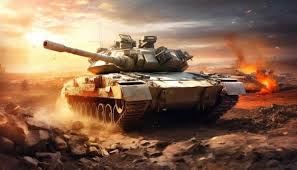
Label: Tank